Herbert Seifert

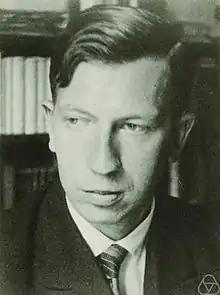

Herbert Karl Johannes Seifert (27 May 1907, Bernstadt – 1 October 1996, Heidelberg) was a German mathematician known for his work in topology.